Charlie Frazer

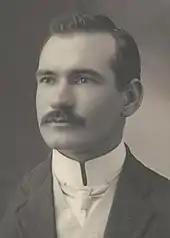
Frazer photographed by Kalgoorlie's Sarony Studio

In November 1902, Frazer was elected to Kalgoorlie Municipal Council.